Racetrack Playa

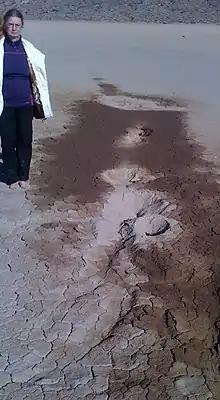
Depressions in the Racetrack playa are intermittent springs that are active at time of precipitation. Detailed view illustrate conical holes where the water comes out on the surface when this area receive excess of precipitation.

There are three areas of aligned depressions (intermittent springs) in the playa.